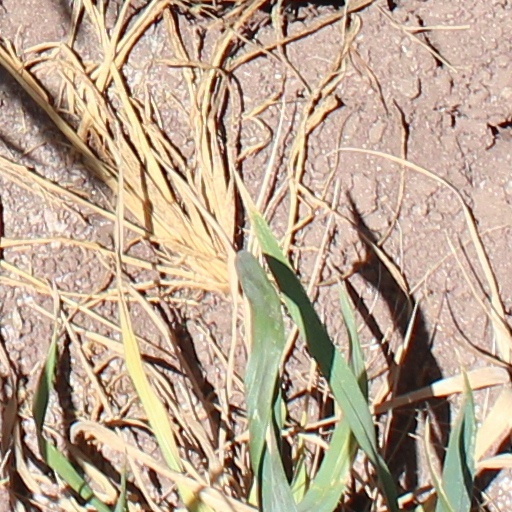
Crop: wheat